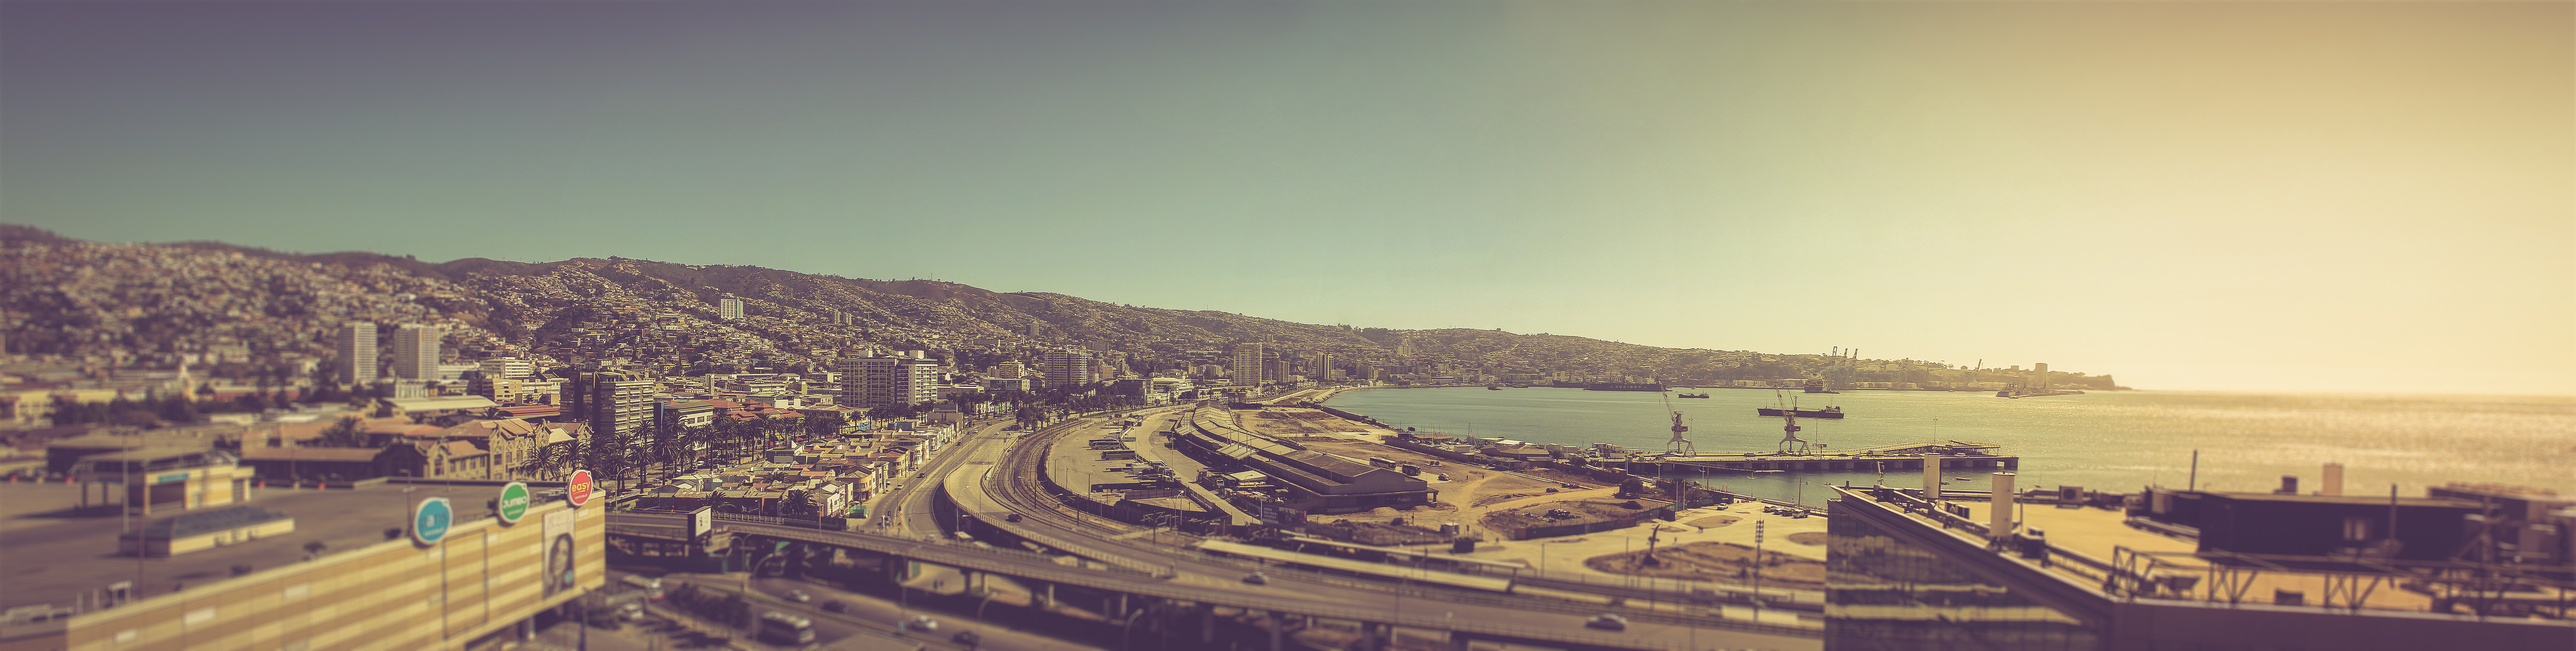
sea, ocean, sky, photography, wind, city, cityscape, panorama, port, chile, hills, clouds, infrastructure, costa, heritage, valparaiso, valparaiso panoramic, valparaiso port, baron hill, port of valpara so, argentina avenue